Railroad Tycoon 3

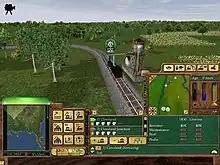
Train at a service tower

With nearly 60 locomotives in the game (nearly 70 in the Coast to Coast expansion), the game has the most locomotives of the Railroad Tycoon franchise with locomotives from the United States, Britain, France, Germany, Italy, Japan, South Africa, Poland, Russia and more even fictional locomotives like the E-88 and the TransEuro, the latter of which is a fictional name for the Eurostar.